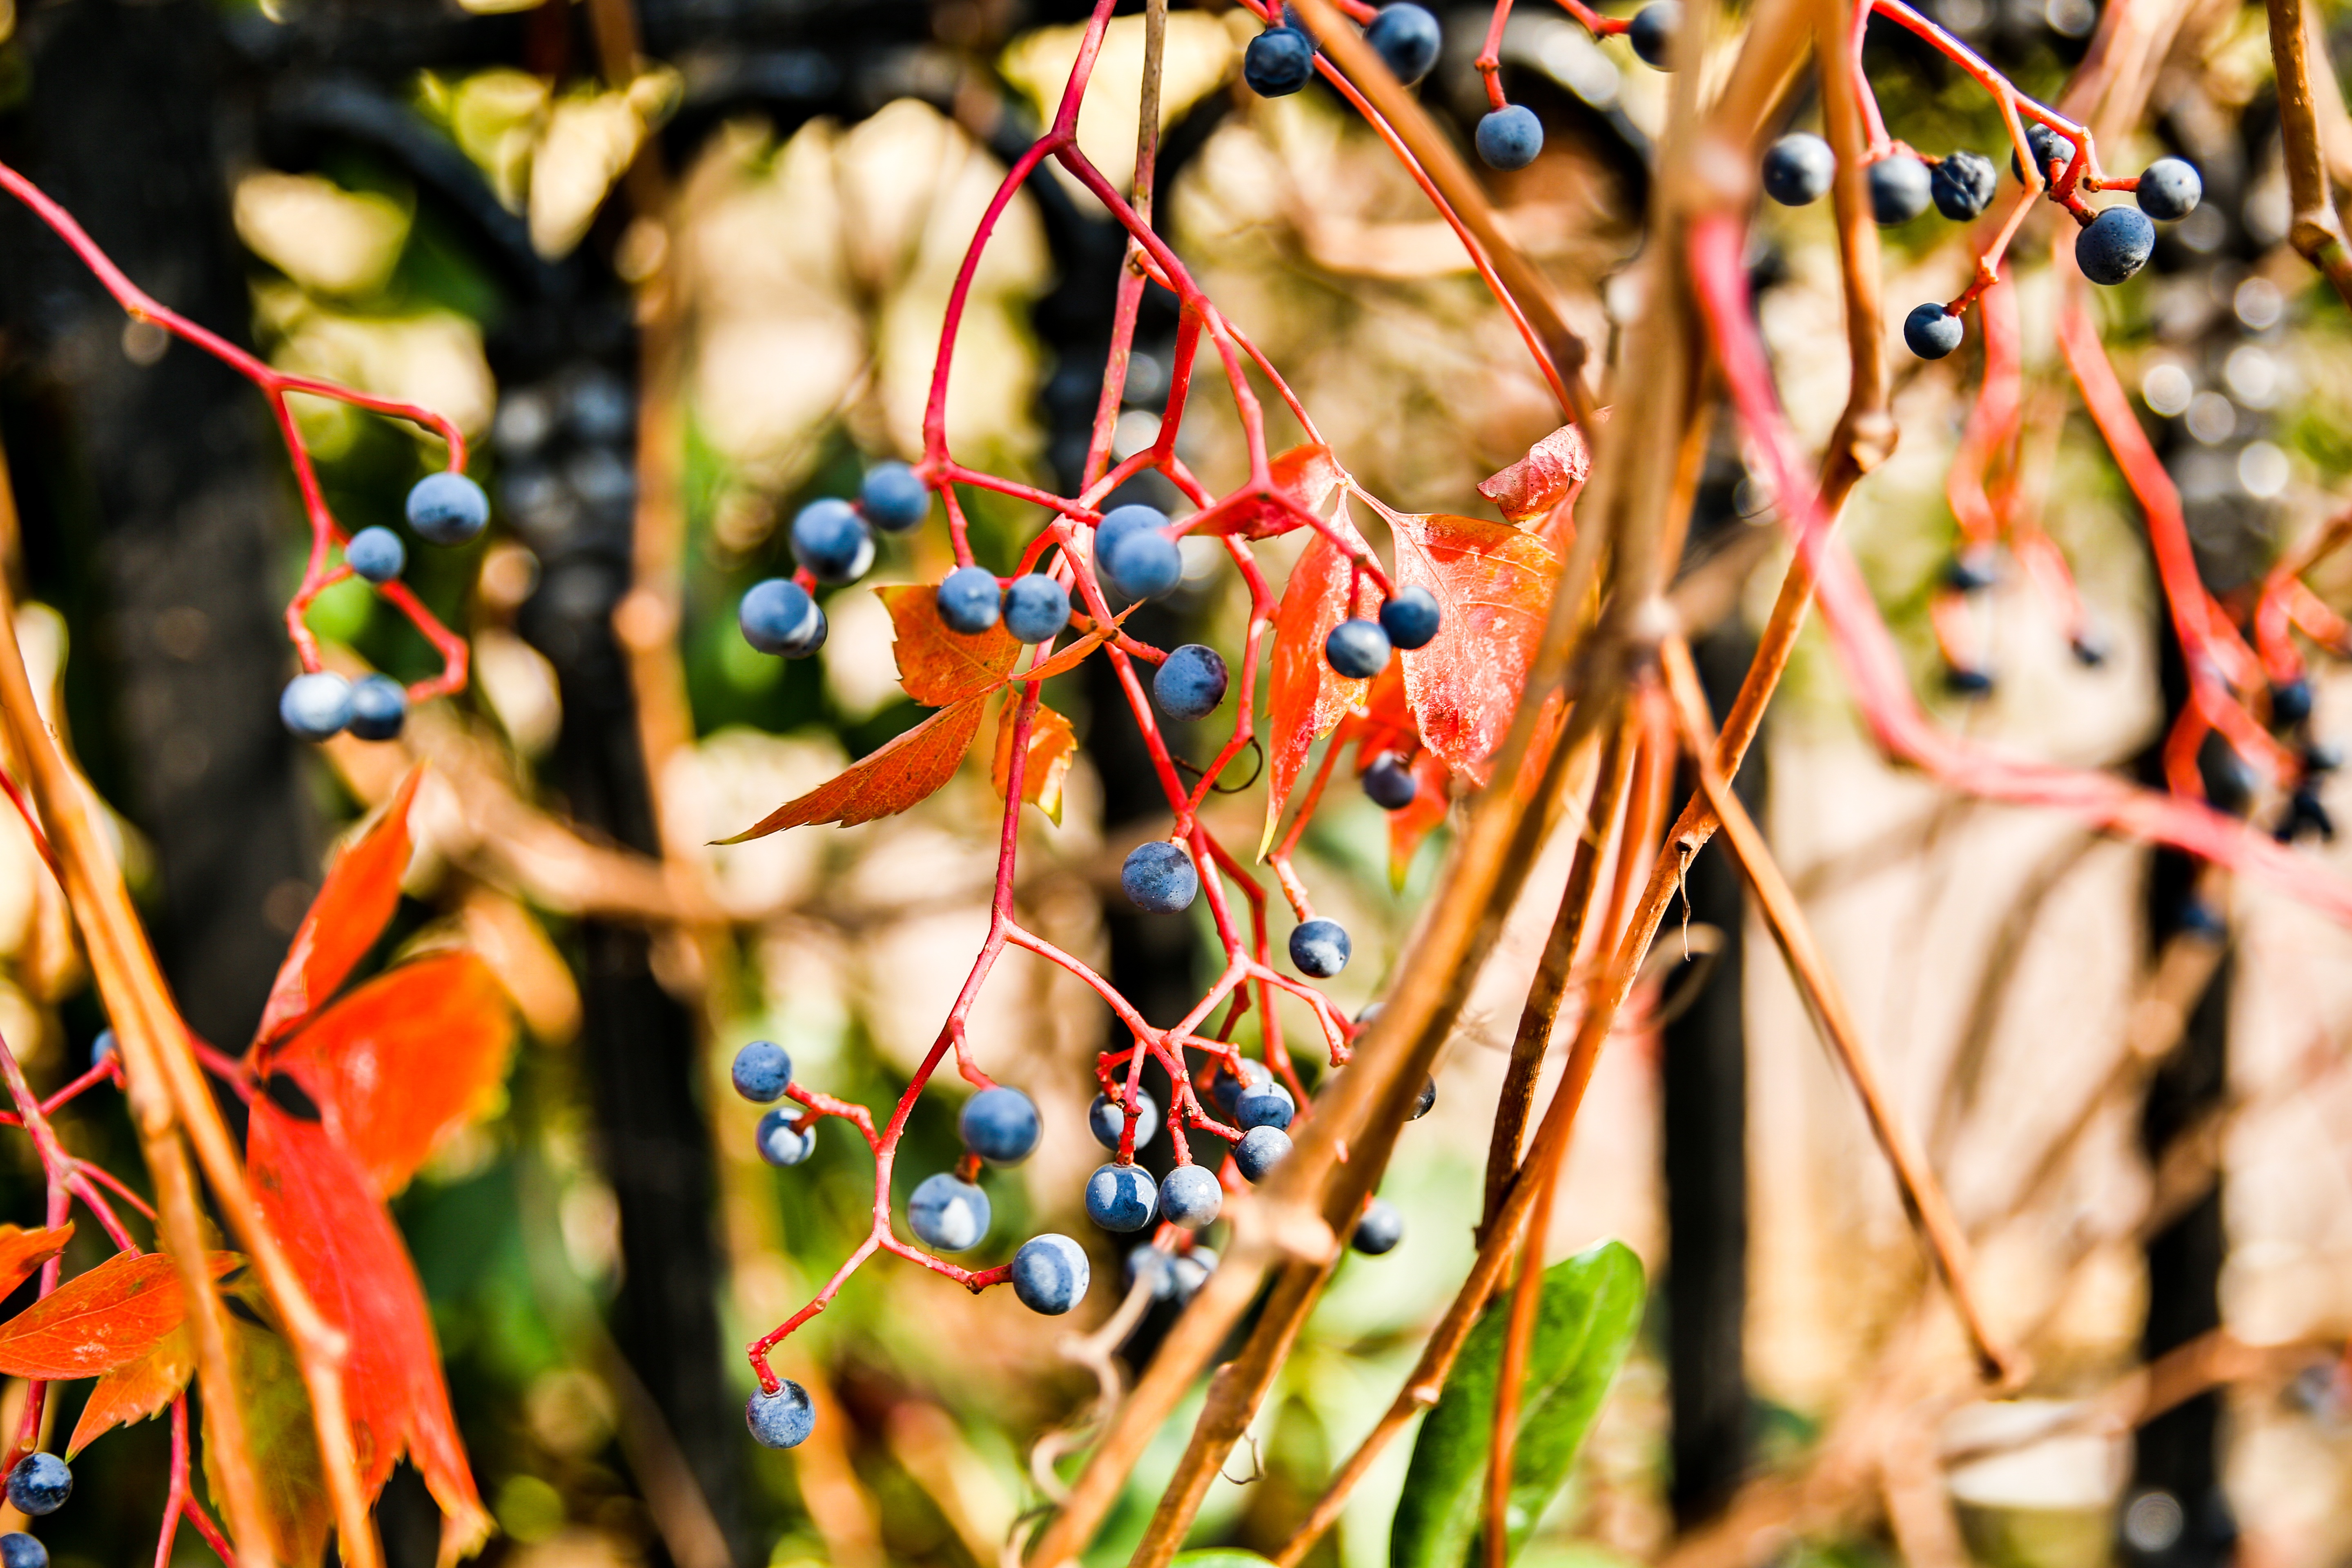
tree, nature, branch, plant, photography, sunlight, leaf, flower, food, spring, produce, color, autumn, botany, flora, season, close up, shrub, china, qingdao, macro photography, flowering plant, woody plant, land plant